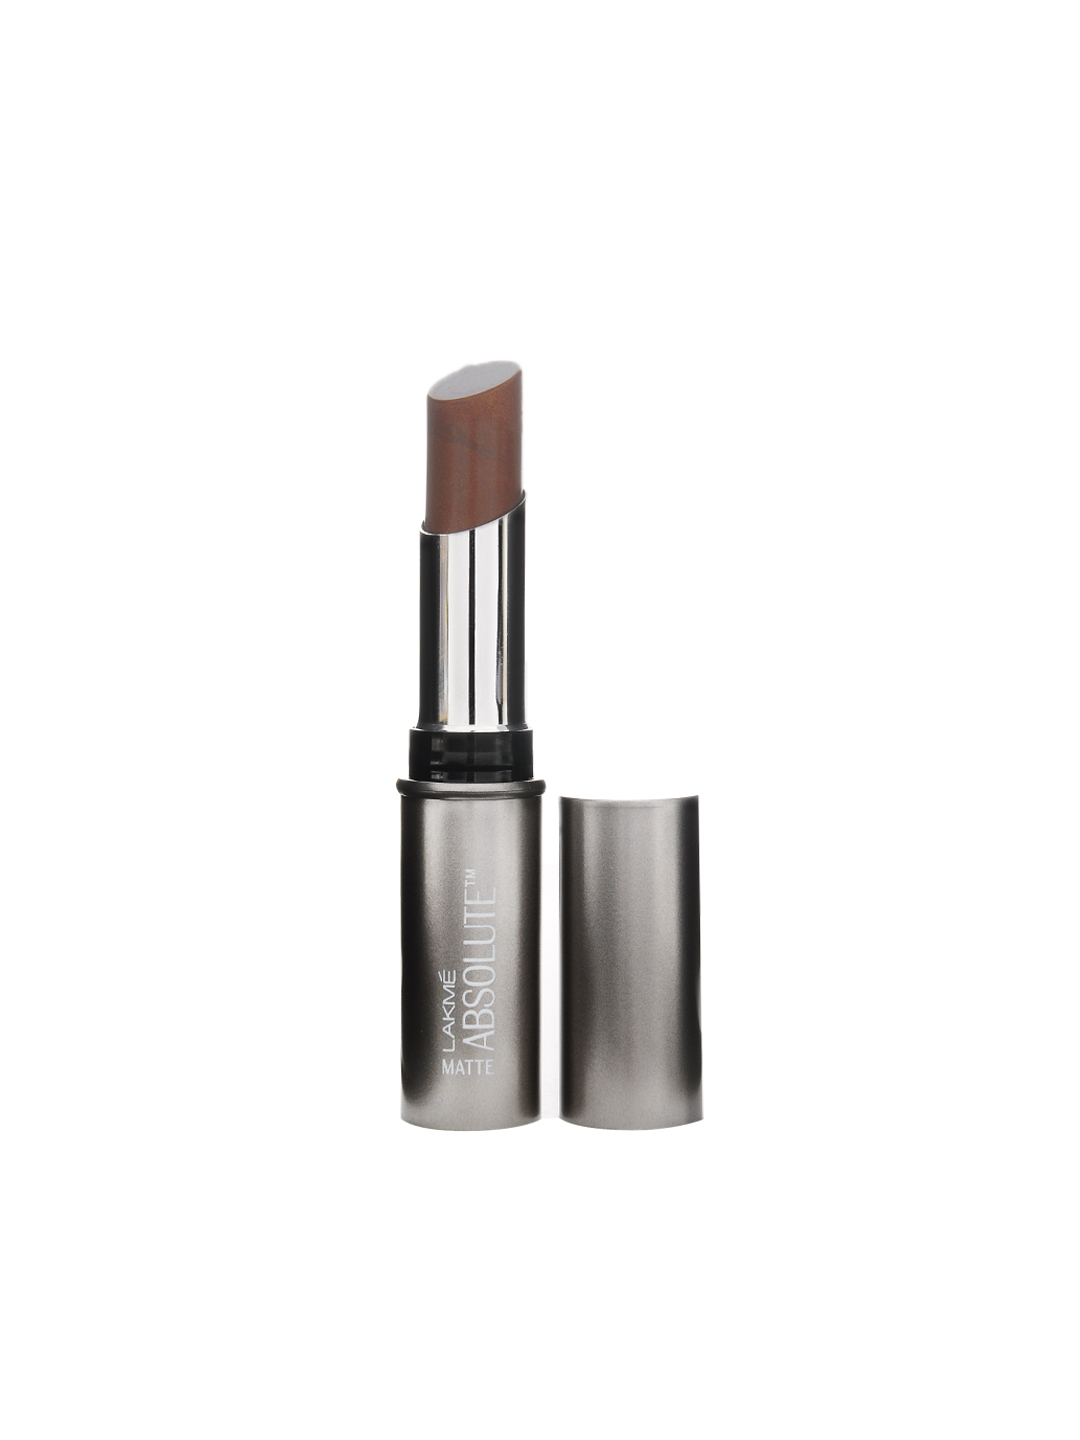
Lakme Absolute Matte Cocoa Pink Lipstick 30
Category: Personal Care / Lips / Lipstick
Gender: Women
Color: Pink
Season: Spring 2017
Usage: NA